Flaka e Janarit

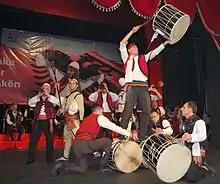
An Albanian dance during "Flaka e Janarit"

This concert is started by ballet. Albanian soloists perform different songs before public. Also there are presented different songs with instruments by them.